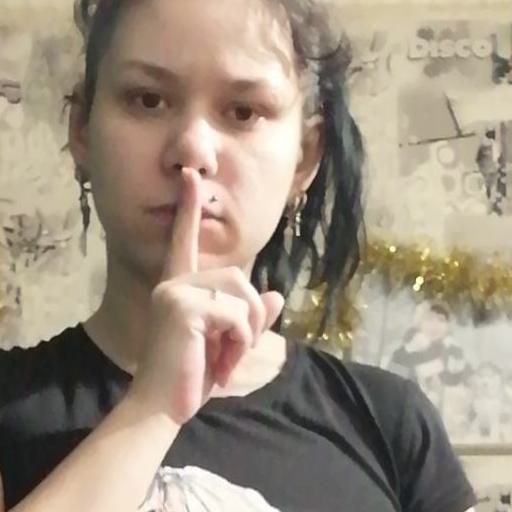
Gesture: mute